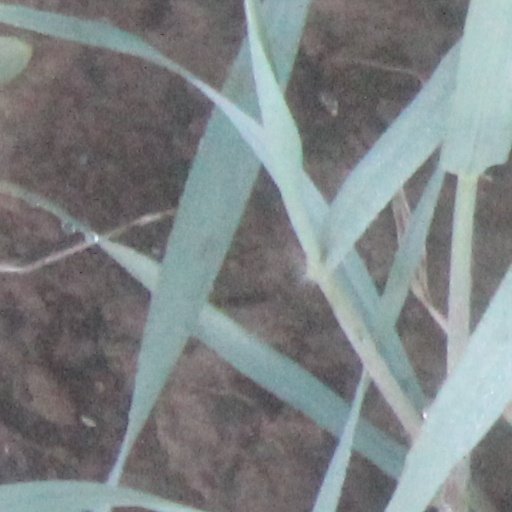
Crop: wheat